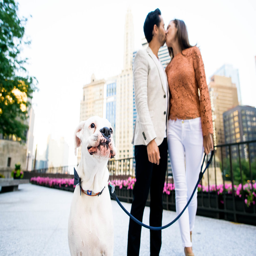
couple embraces with their dog nearby during their engagement session .